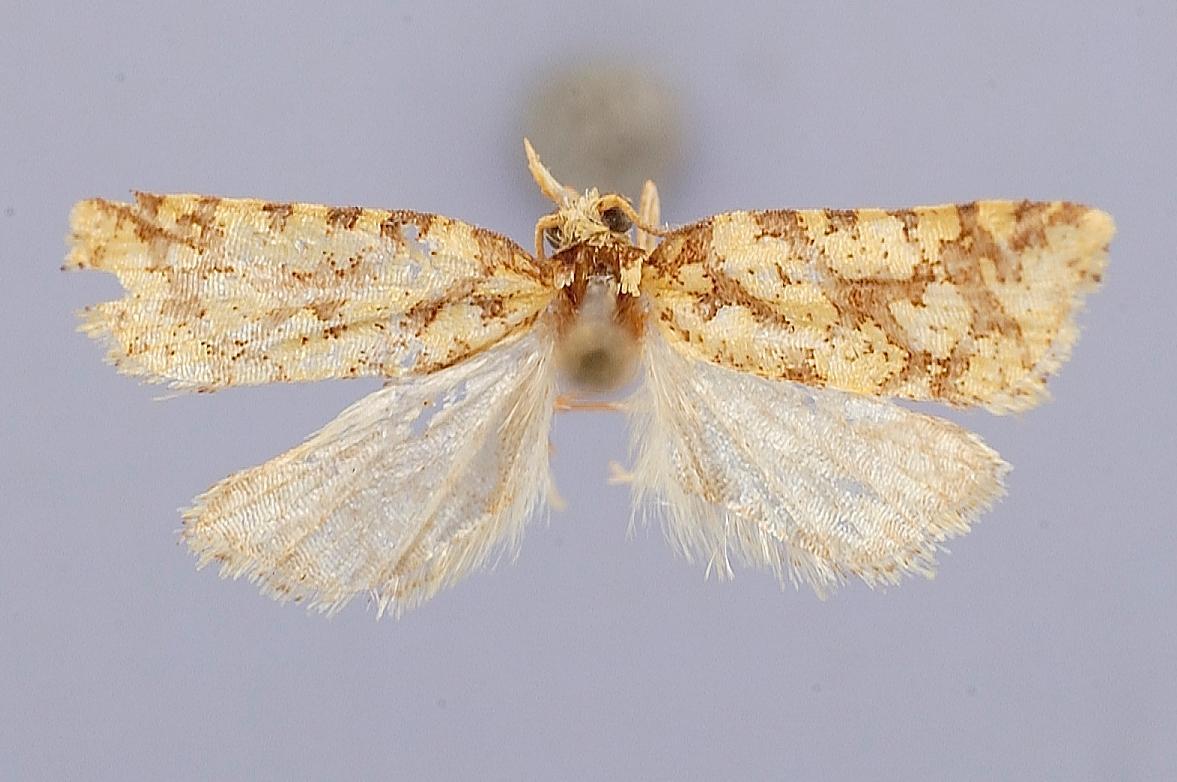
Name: Sparganothina venezolana
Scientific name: Sparganothina venezolana Landry, 2001
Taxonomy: Animalia, Arthropoda, Insecta, Lepidoptera, Tortricidae, Tortricinae
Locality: Aragua, Rancho Grande, 1100 m, Aragua, Venezuela
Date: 24 Oct 1966 to 31 Oct 1966